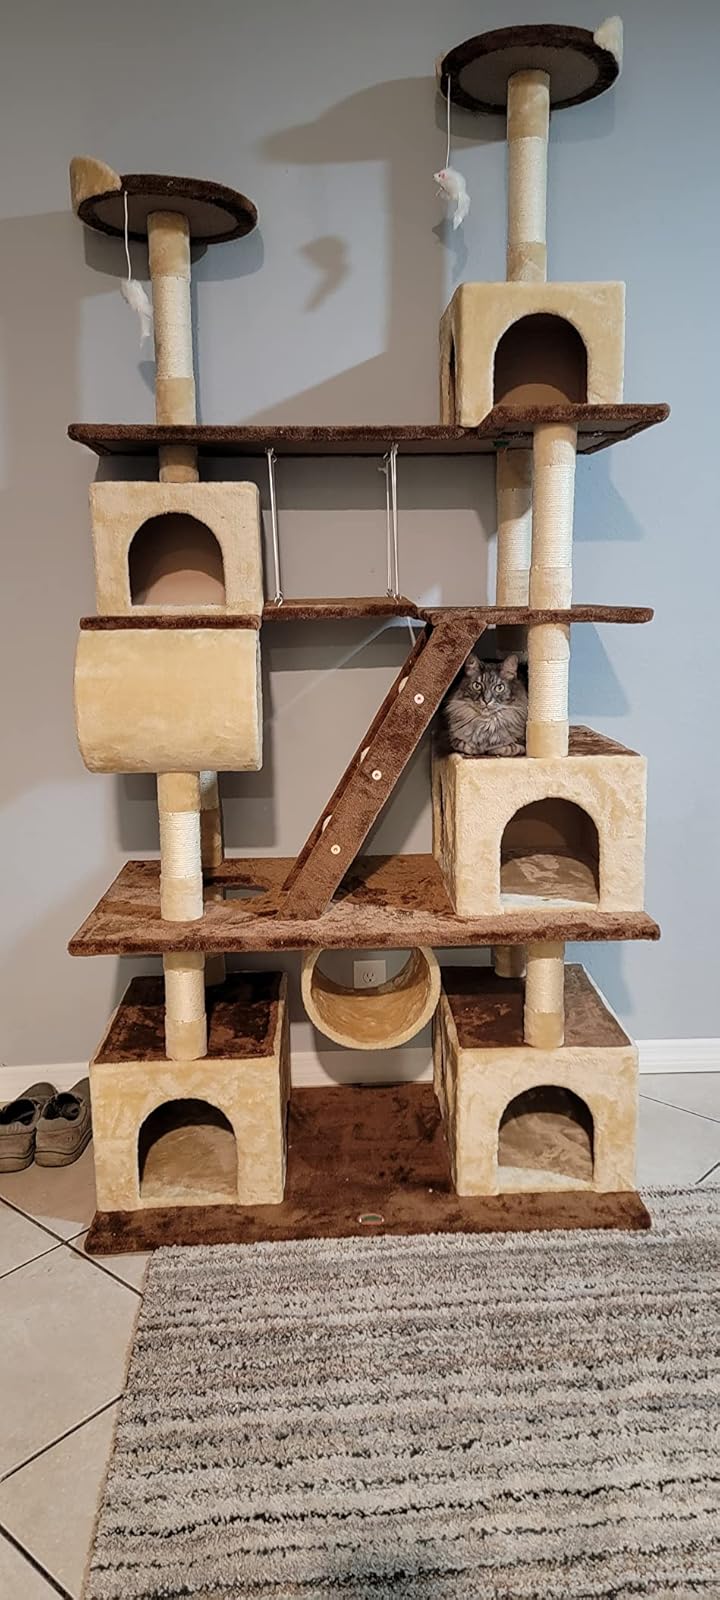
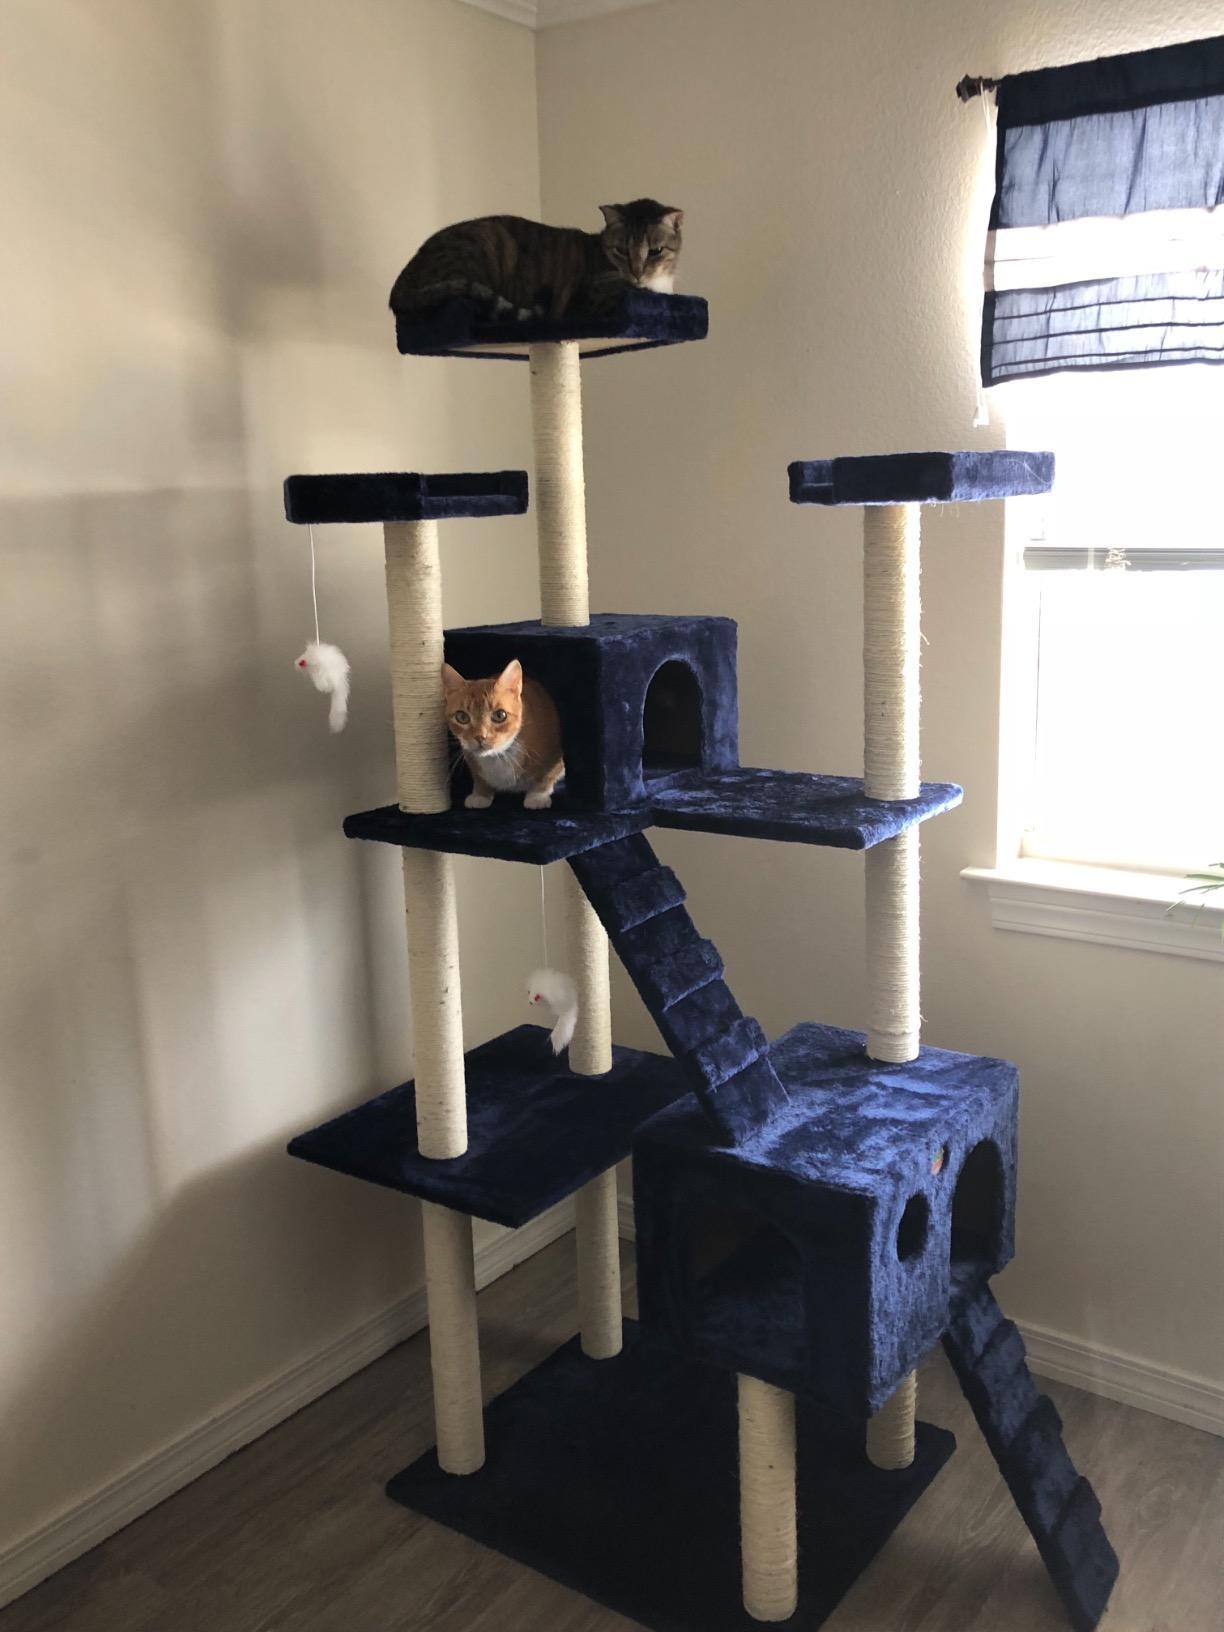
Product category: items_cat tree
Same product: no